Nancy (singer)

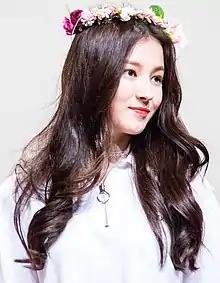
Nancy in 2016

In 2016, Nancy became a contestant on Mnet's reality survival show "Finding Momoland" to select the members of MLD Entertainment's new girl group Momoland. She finished the competition in first place, and had her debut with the group on November 10, 2016, with the mini-album "Welcome to Momoland". Momoland made their debut stage performing at "M Countdown".